Bibliophobia

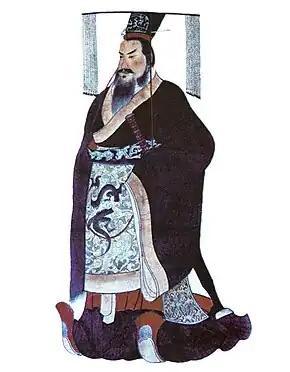
Qin Shi Huang, the first Chinese emperor, ordered a mass destruction of books for fear of the Confucian ideas that they contained.

Bibliophobia is the fear or hatred of books. Such fear often arises from fear of the effect books can have on society or culture. Bibliophobia is a common cause of censorship and book burning. Bibliophobia and bibliophilia are antonyms.